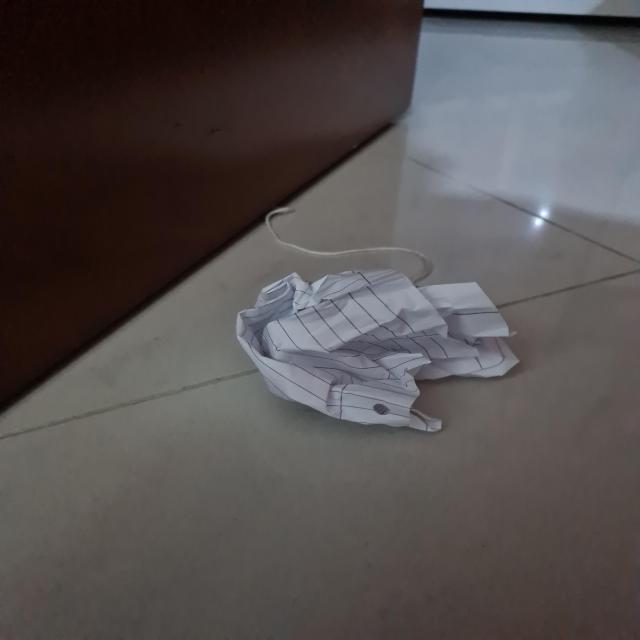
Label: tissues